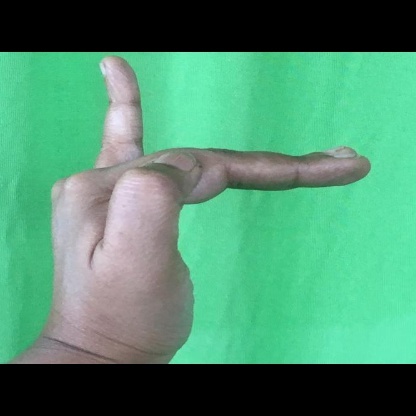
Mudra: Hamsapaksha